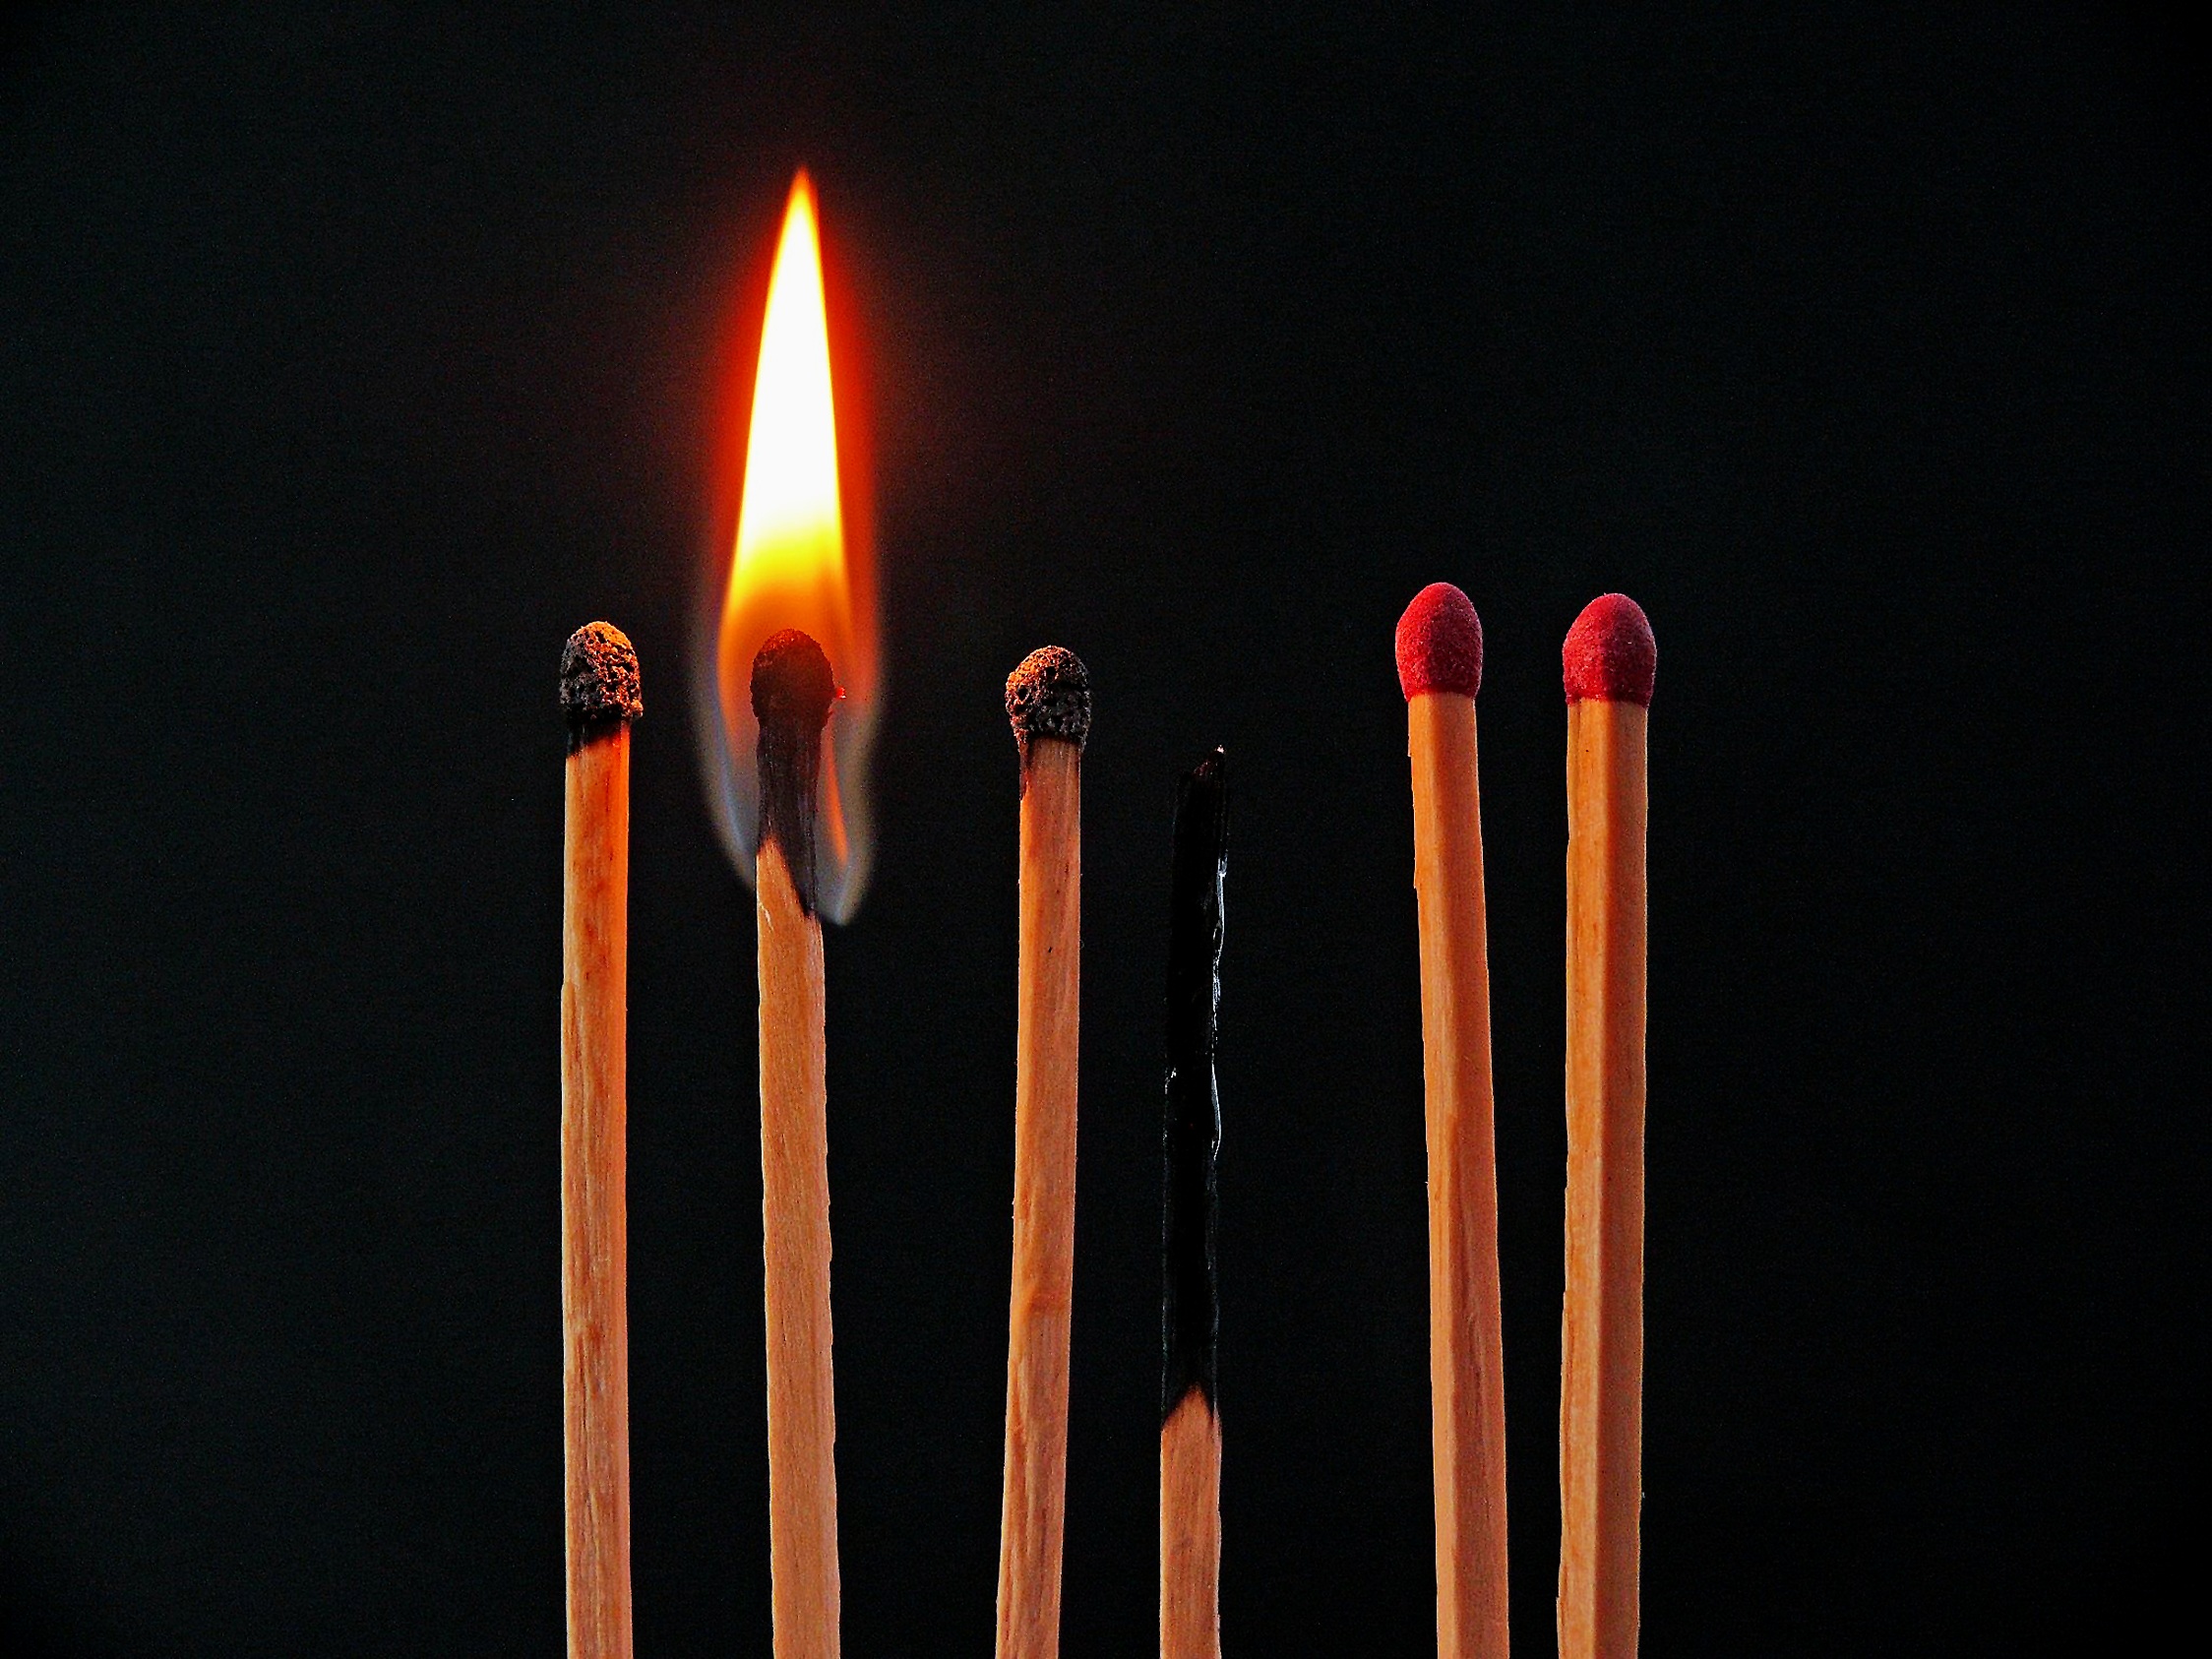
flame, fire, candle, lighting, match, matches, disease, bullying, burnout, burned out, psychic pain